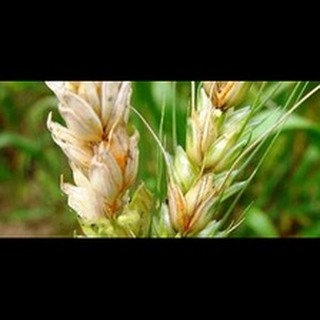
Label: wheat_fusarium_head_blight